Merville Gun Battery

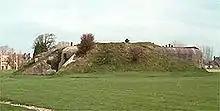
Side view of another casemate

The battery was defended by a 20 mm anti-aircraft gun and multiple machine guns in fifteen gun positions, all enclosed in an area surrounded by two barbed wire obstacles deep by high, which also acted as the exterior border for a minefield. Another obstacle was an anti-tank ditch covering any approach from the nearby coast.